Anna Mae Yu Lamentillo

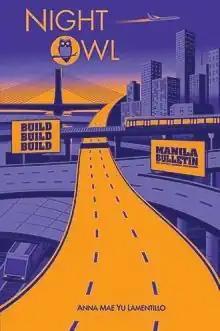
Night Owl: A Nationbuilder's Manual

Since 2015, Lamentillo has maintained a column in the Opinion-Editorial section of the Manila Bulletin where she discusses current issues, presents in-depth analysis of various political and socio-economic national and global concerns, and features personalities whose stories can inspire others. She is also a columnist of Balita, People Asia, and Esquire magazine.